Paintball marker

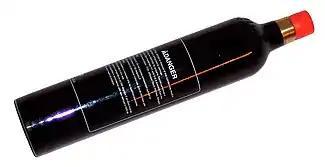
A CO tank

The tank holds compressed gas, which is used to propel the paintballs through the marker barrel. The tank is usually filled with carbon dioxide or compressed air. High Pressure Air (HPA) is also known as "nitrogen", as air is 78% nitrogen, or because these systems can be filled with industrial nitrogen. Due to the instabilities of carbon dioxide, HPA tanks are required for consistent velocity. Other propulsion methods include the combustion of small quantities of propane or electromechanically operated spring plunger combinations similar to that used in an airsoft gun.